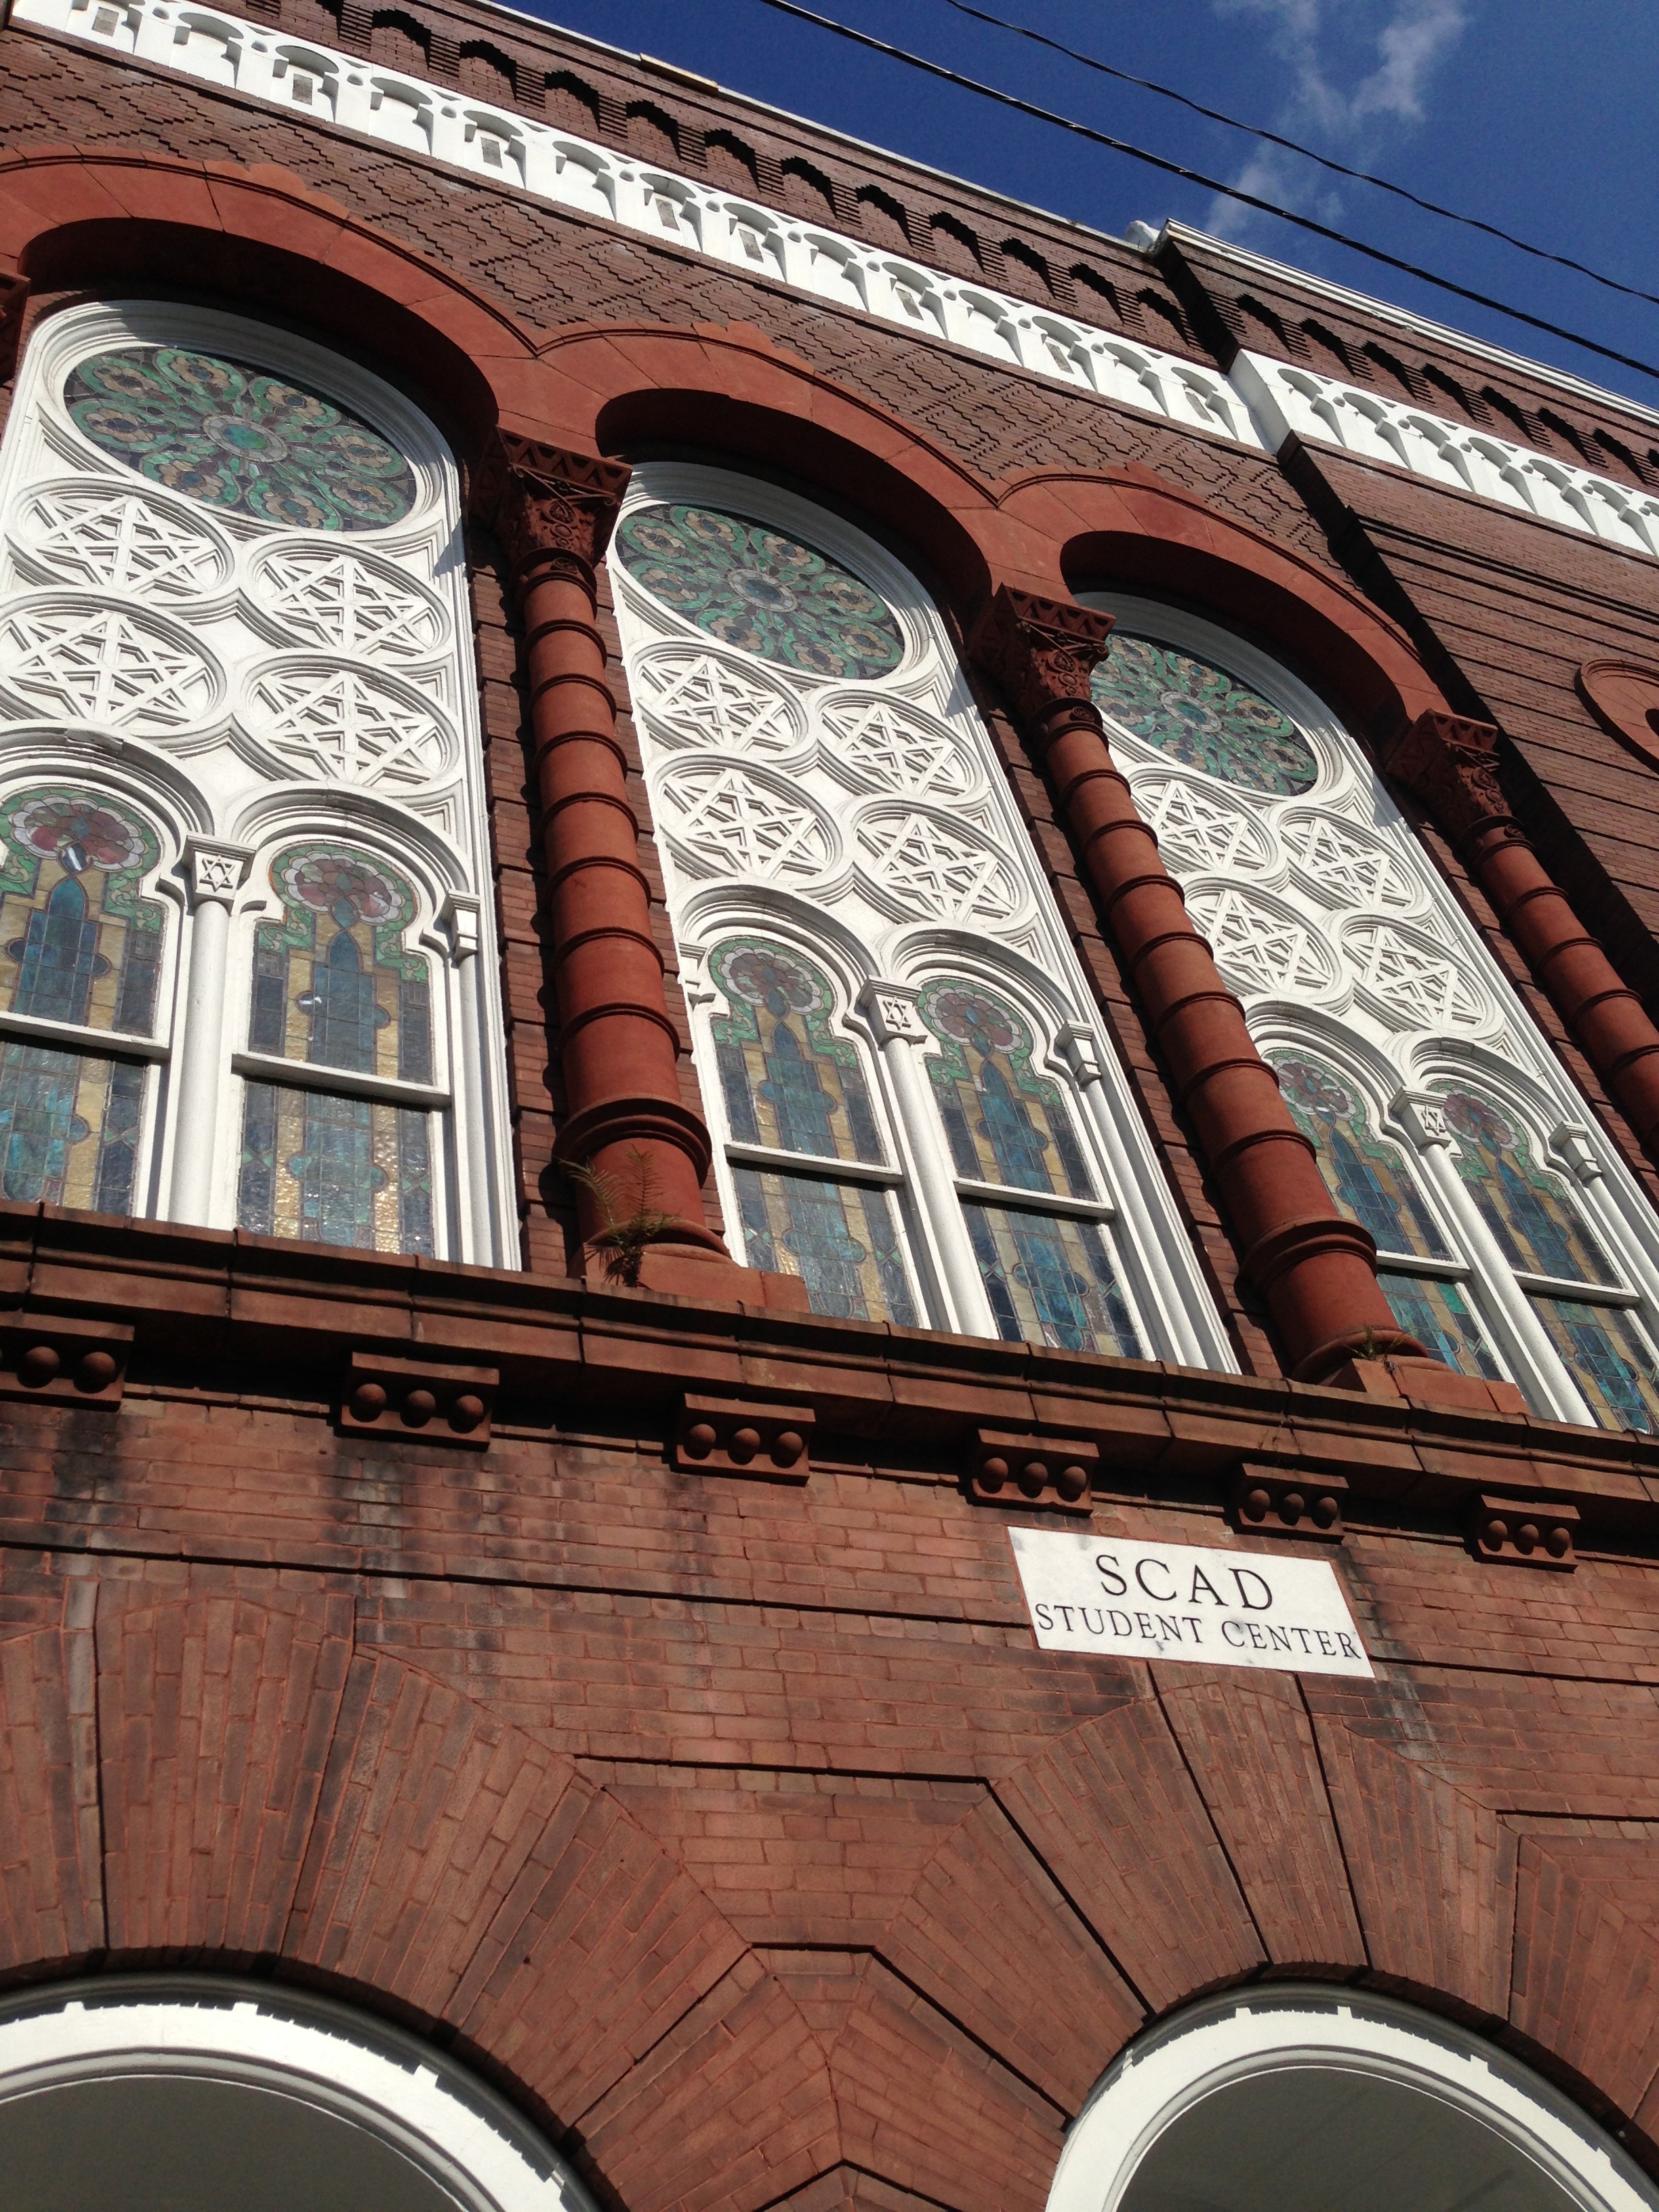
architecture, structure, wood, vintage, window, building, arch, landmark, facade, historic, place of worship, design, university, georgia, historical, shape, college, urban area, savannah collage of art design, scad, student center